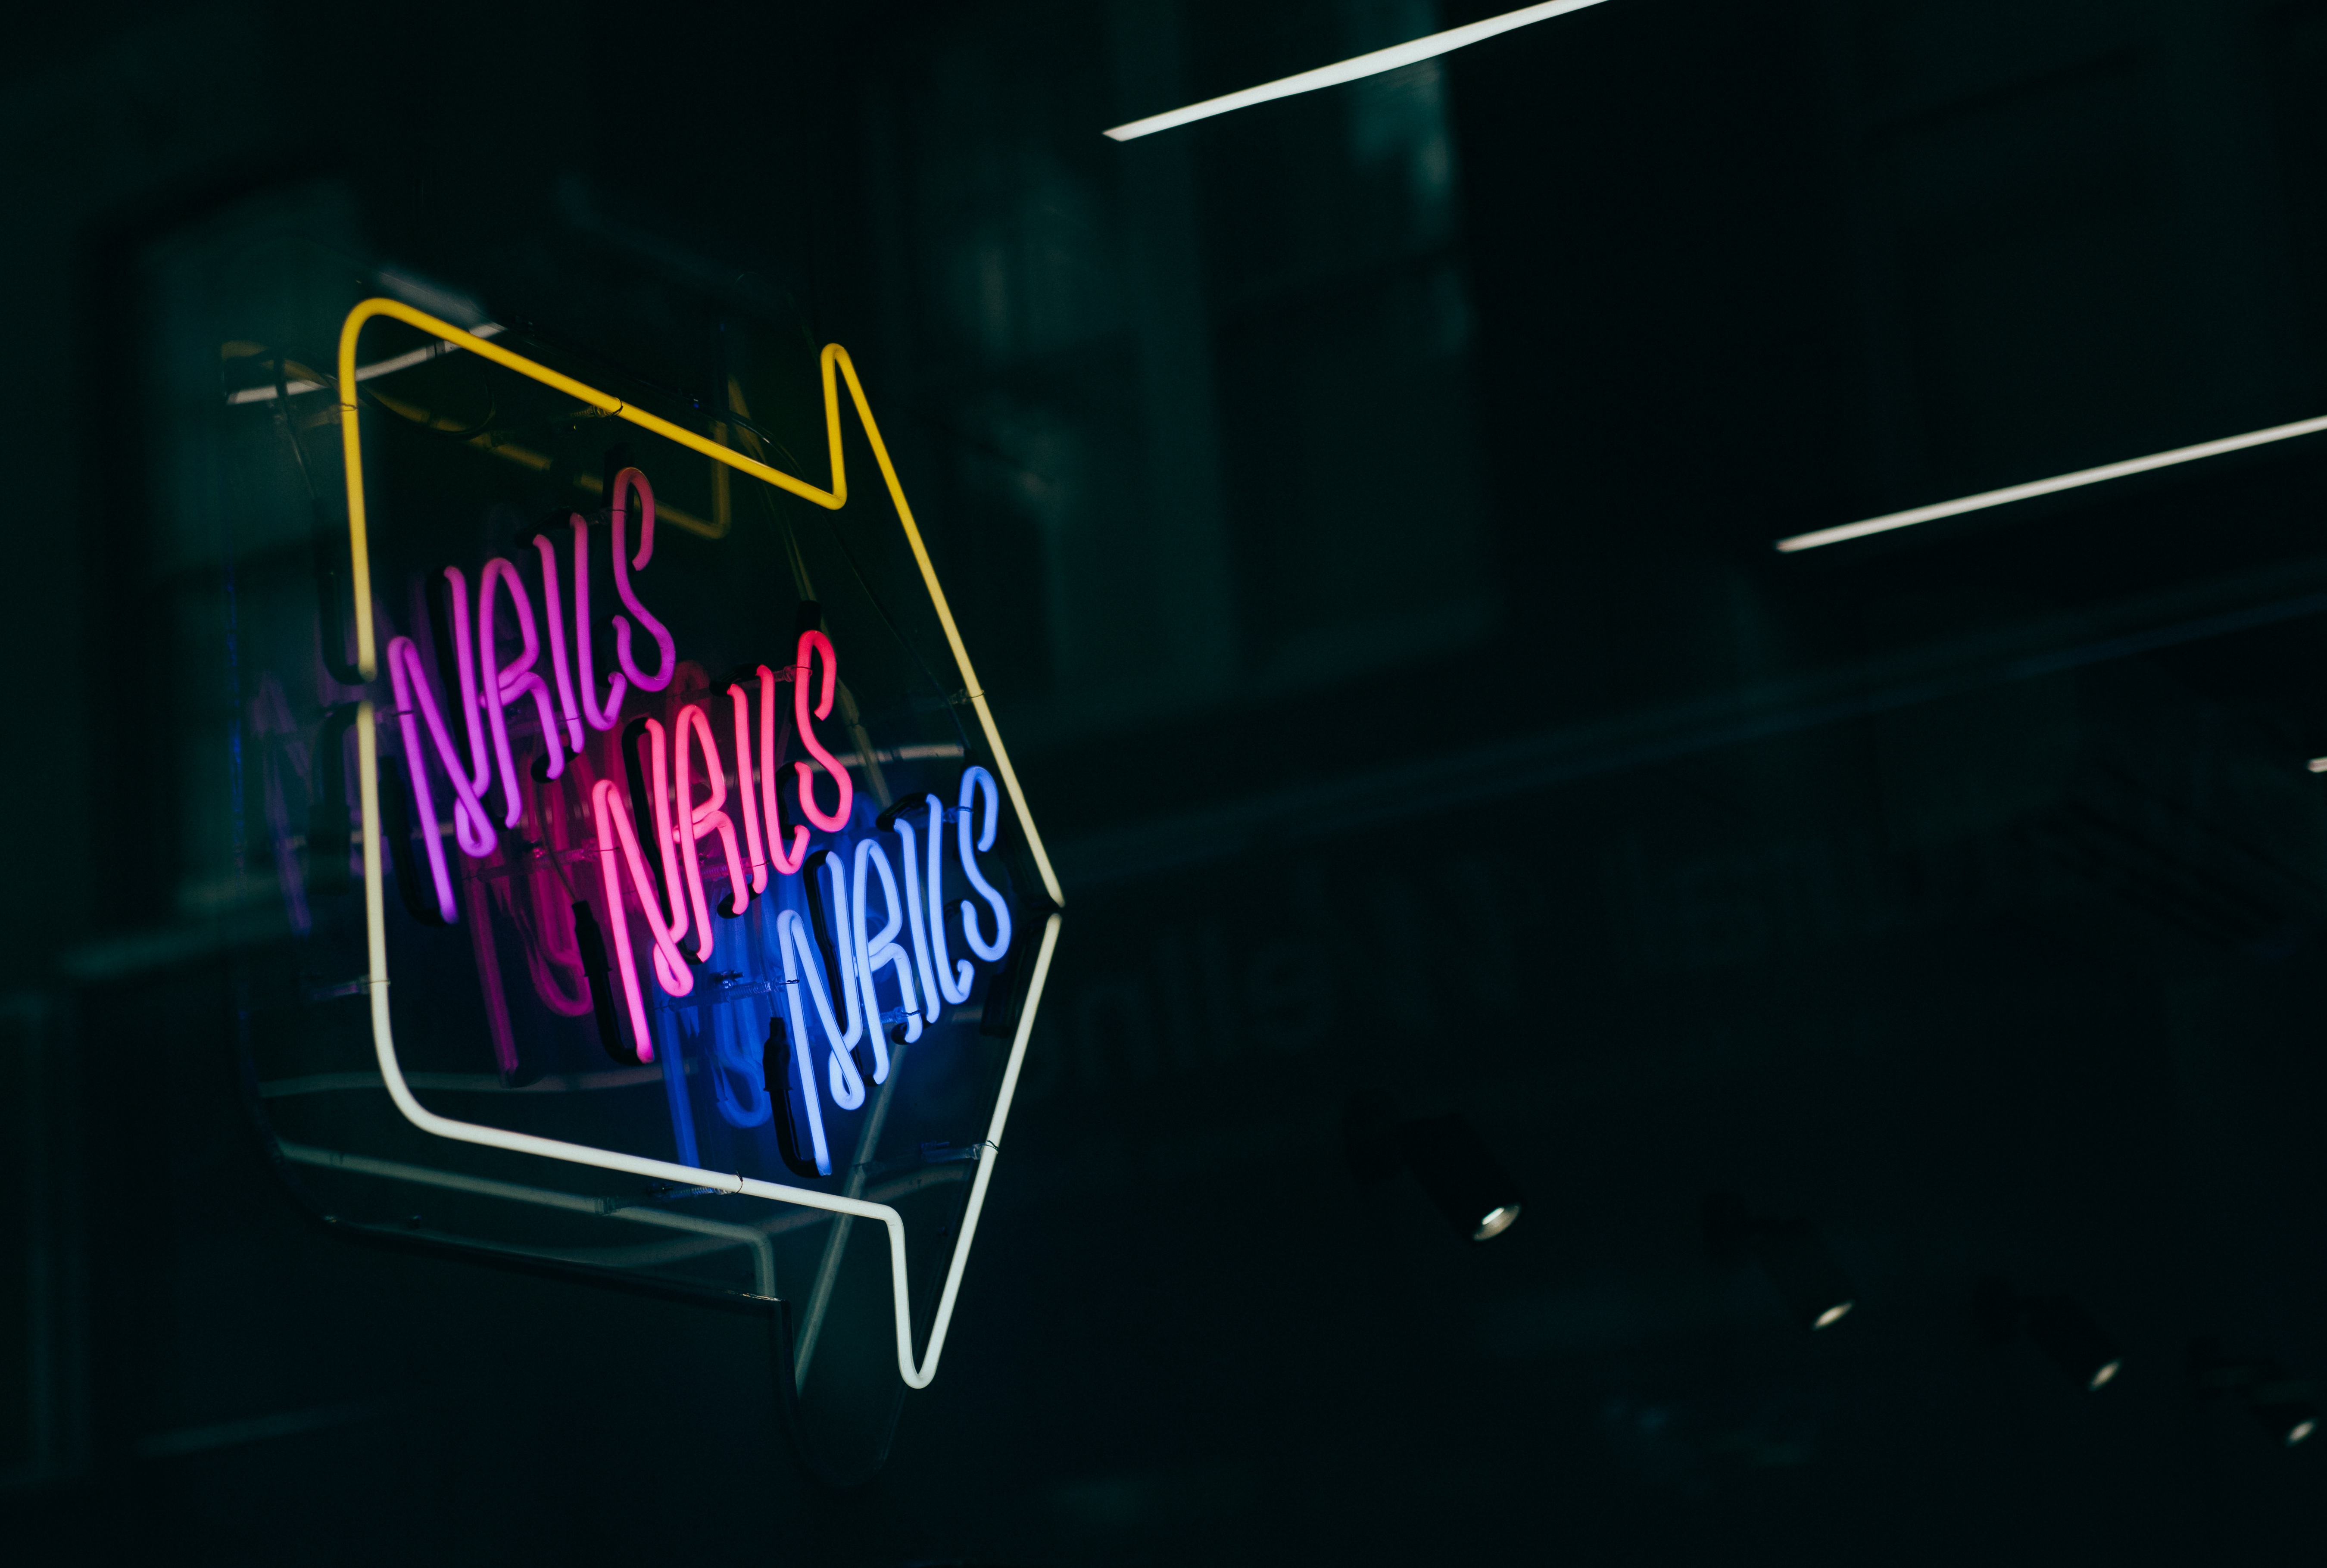
light, night, number, color, darkness, blue, neon, neon sign, shape, screenshot, computer wallpaper